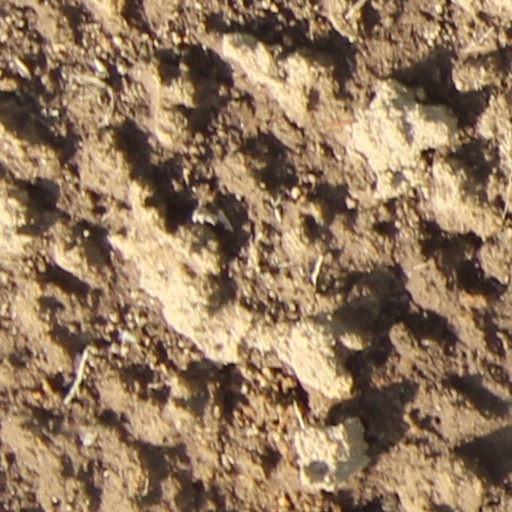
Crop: wheat